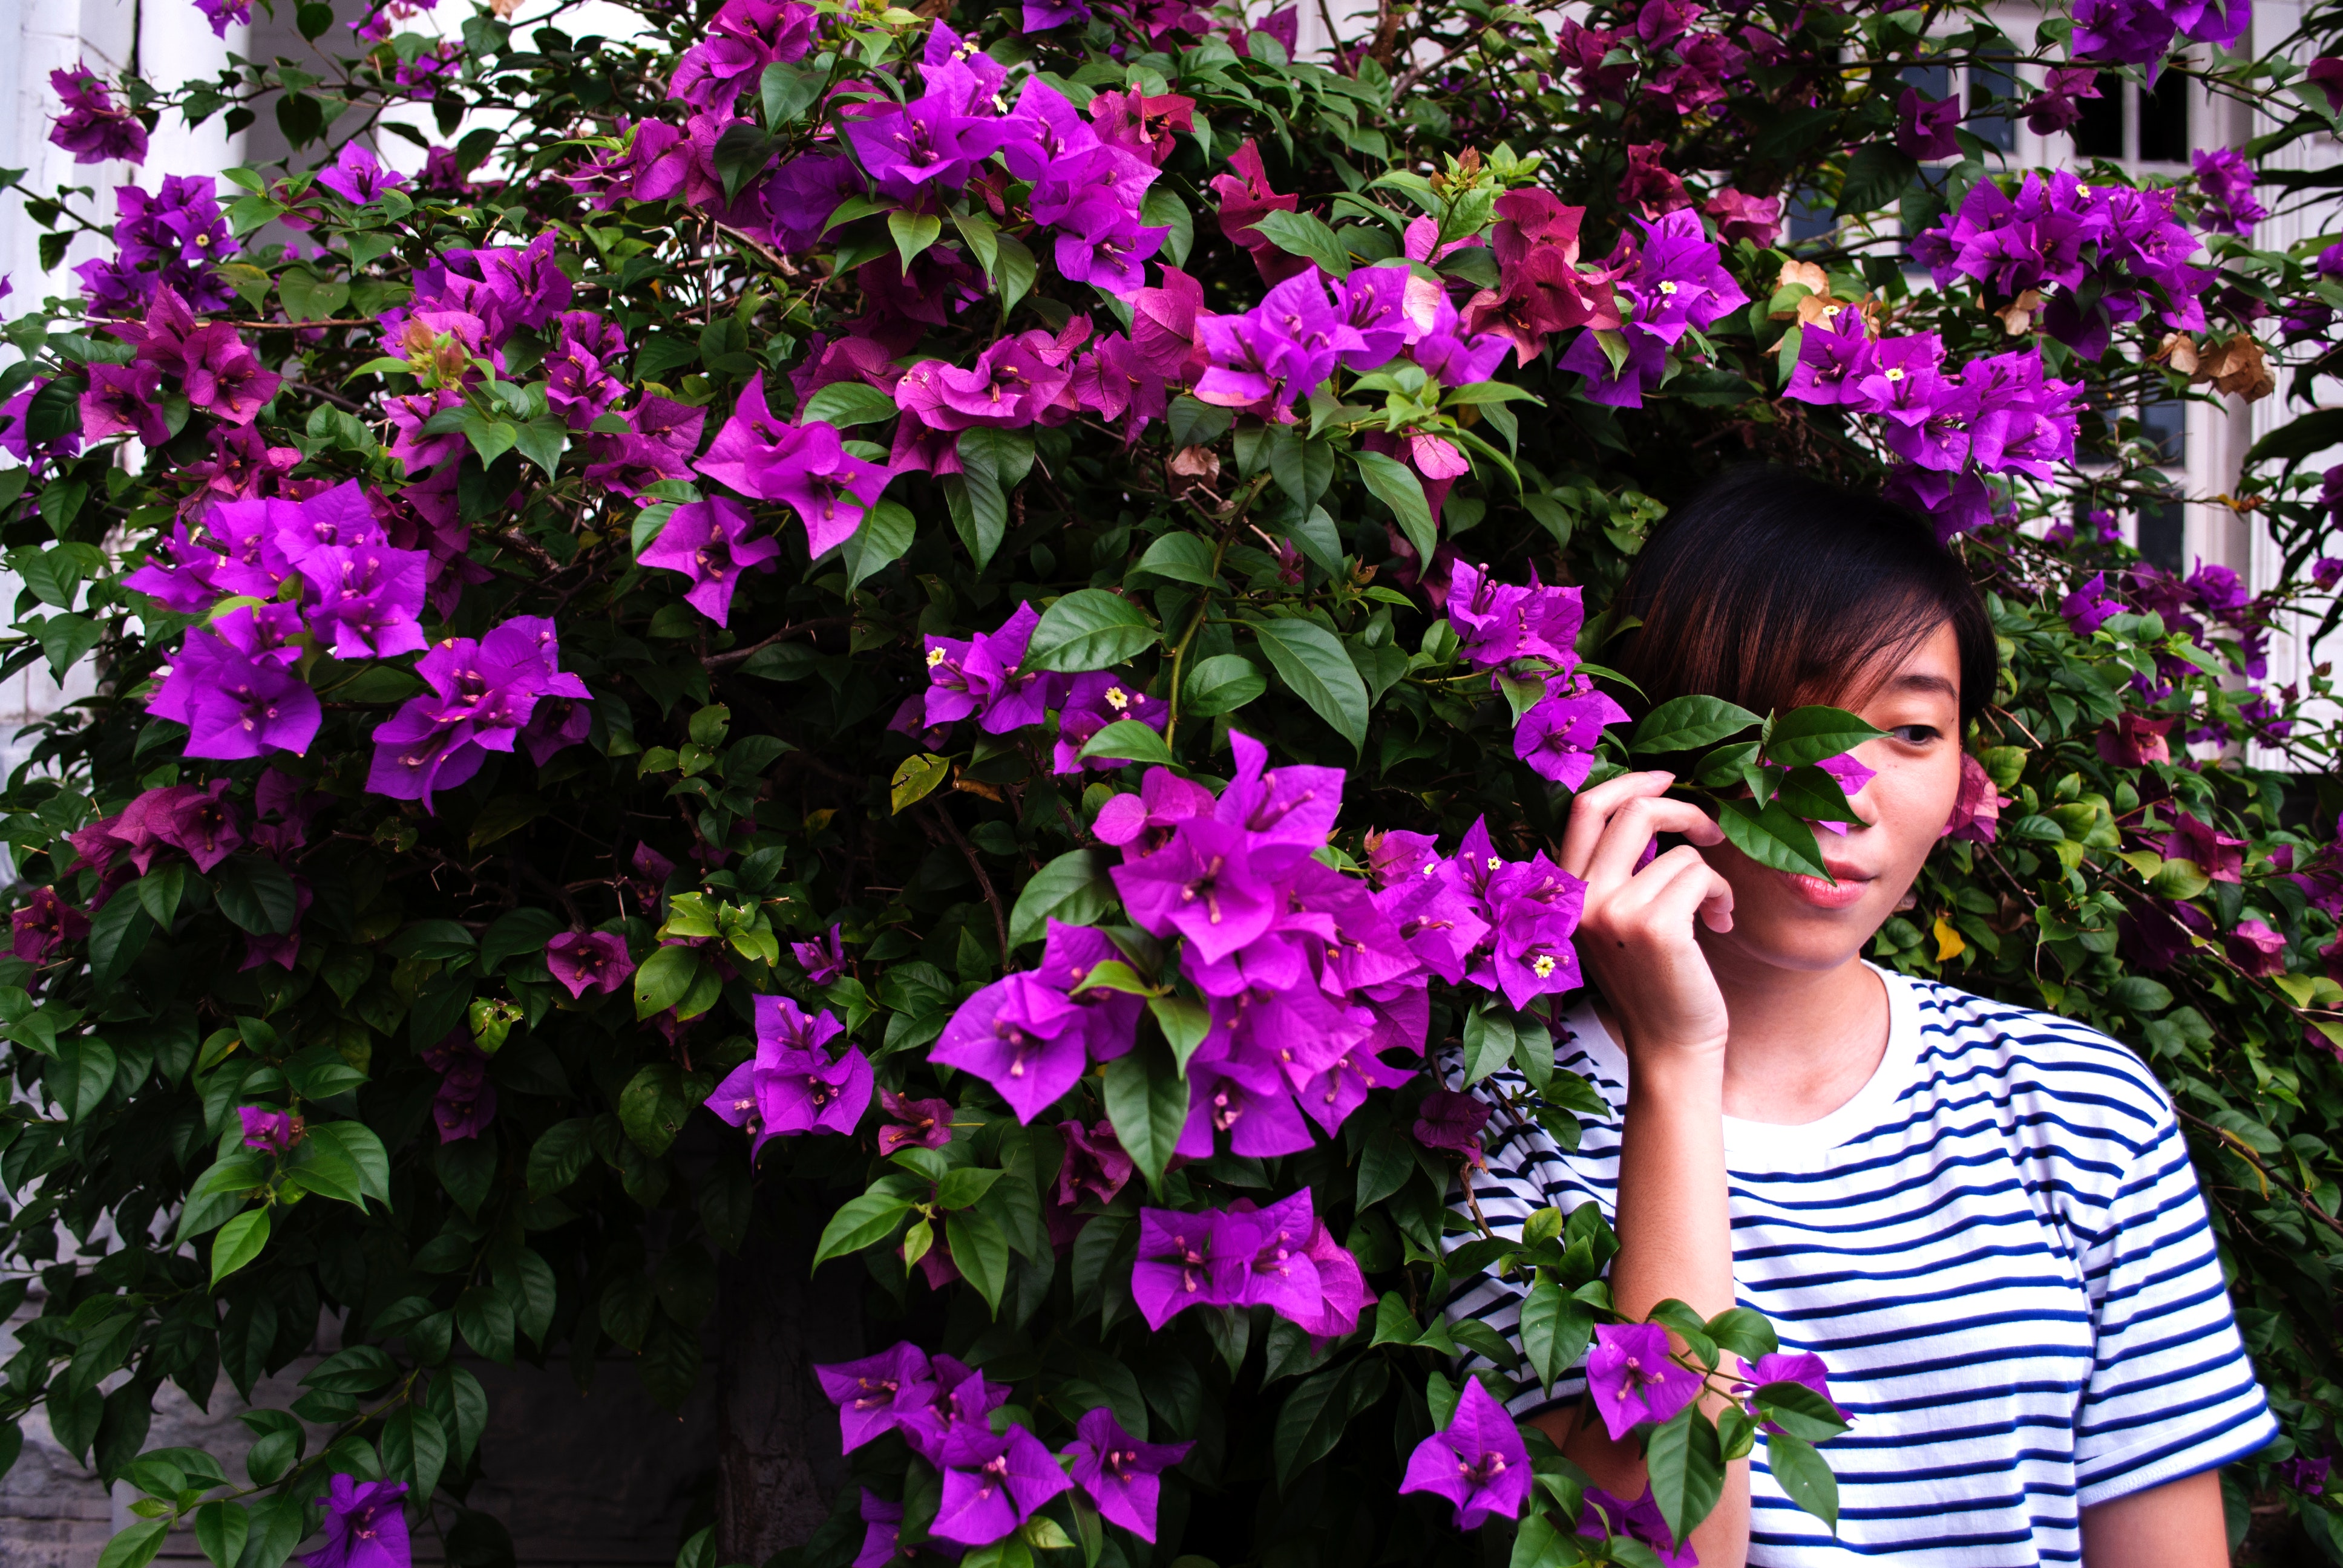
flower, purple, plant, pink, violet, flowering plant, botany, bougainvillea, magenta, spring, petal, shrub, annual plant, impatiens, melastome family, busy lizzie, perennial plant